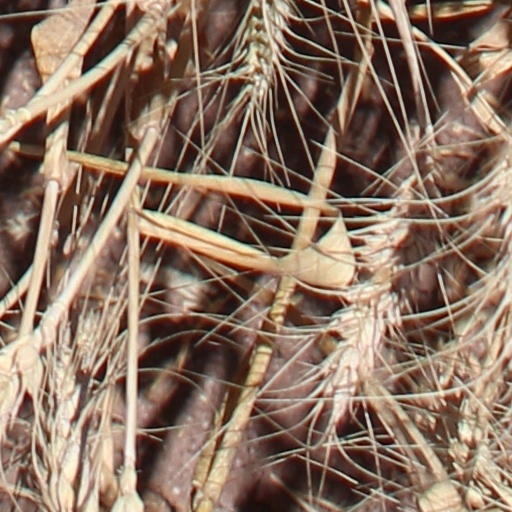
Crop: wheat